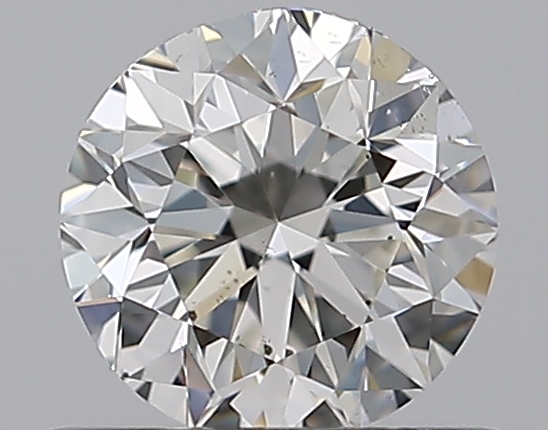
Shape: round
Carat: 0.59
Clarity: VS2
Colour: I
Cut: GD
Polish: EX
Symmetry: VG
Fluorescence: N
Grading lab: GIA
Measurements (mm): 5.12 x 5.18 x 3.43